Panna Udvardy

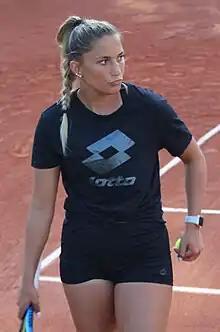
Udvardy at the 2023 French Open

Partnering with Amina Anshba, she was runner-up at the 2022 Palermo Ladies Open, her second doubles final on the WTA Tour. They were defeated by the defending champion Kimberley Zimmermann, who played alongside Anna Bondár. She reached the singles final at 2022 Iași Open, but lost to Ana Bogdan.